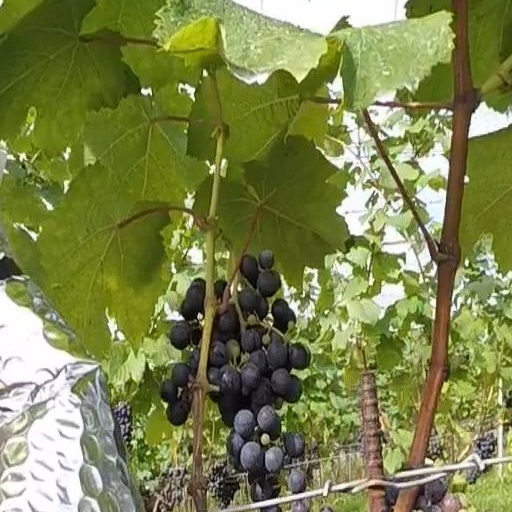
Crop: grape